Television content rating system

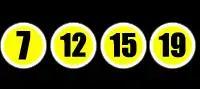
Example of Korean TV rating icons

Rating icons may be transparent, and can be positioned either on the upper-left or upper-right corner of the screen. The icon has a size of at least 1/20 of the screen, and has black writing on a yellow circle with a white outline. These icons are shown for 30 seconds when the programme starts, and are shown again every 10 minutes, and when the programme resumes after commercial breaks. This does not apply to 19-rated programmes, where the icon must be visible throughout the entire programme. These regulations do not apply to the "All" rating, as it does not have an icon. A rating disclaimer is displayed on the start of the programme for five seconds stating "This programme is prohibited for children under the age of "X", so parental accompaniment is required" ("I peurogeuraemeun X-se mimanui eorini/cheongsonyeoni sicheonghagi-e bujeokjeolhameuro bohoja-ui sicheongjidoga piryohan peurogeuraemimnida.") for 7, 12, and 15 ratings. "All" and "19" ratings have a different disclaimer, which say "This programme is suitable for all ages" ("I peurogeuraemeun modeun yeollyeong-ui sicheongjaga sicheonghal su inneun peurogeuraemimnida.") and "This programme is prohibited for children under the age of 19" ("I peurogeuraemeun sipguse mimanui cheongsonyeoni sicheonghagi-e bujeokjeolhan peurogeuraemimnida.") respectively.